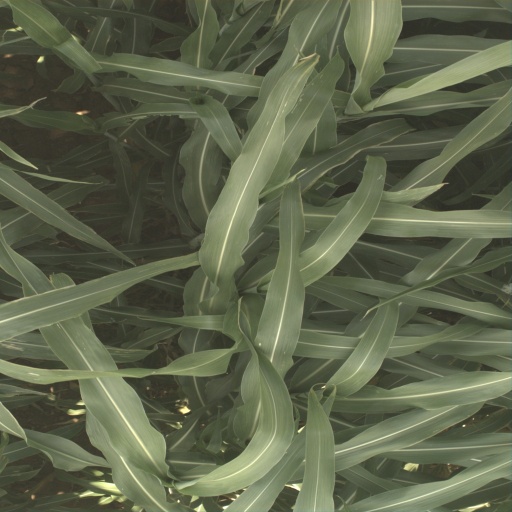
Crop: sorghum